Tropical Depression Twelve-E (2011)

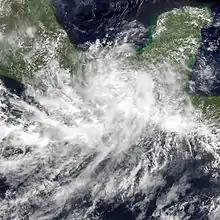
Twelve-E just off the coast of Mexico.

Tropical Depression Twelve-E was a short-lived but deadly tropical cyclone that dropped heavy rainfall across large portions of Central America in October 2011. It formed from a tropical disturbance roughly hundred miles south of Mexico, which fluctuated in organization for several days. By October 12, the National Hurricane Center (NHC) deemed the associated low pressure-area well defined enough for it to be considered a tropical depression. After attaining peak wind speeds of 35 mph (55 km/h), the depression moved ashore between Salina Cruz, Oaxaca, and Arriaga, Chiapas. It caused significant flooding and at least 30 fatalities in the region.